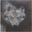
Label: wolf